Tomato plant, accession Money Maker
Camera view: vertical (180 deg); turntable rotation: 180 degrees
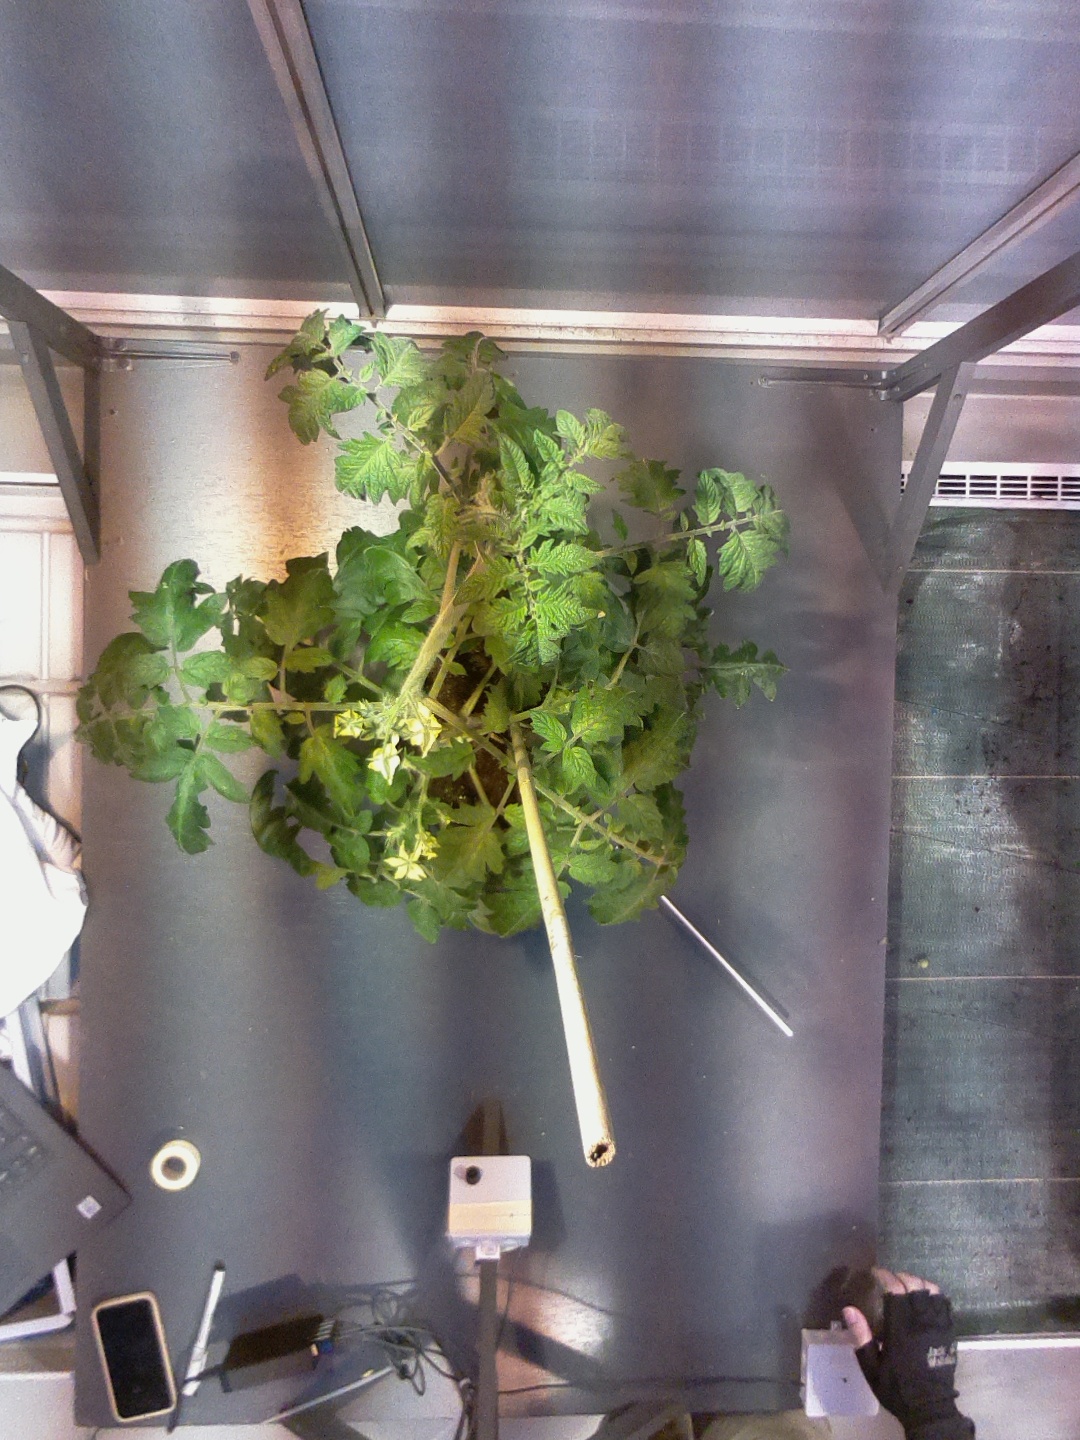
BBCH growth stage 68: Full flowering, 80%-90% of flowers open, more petals falling